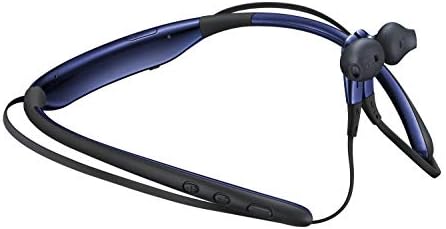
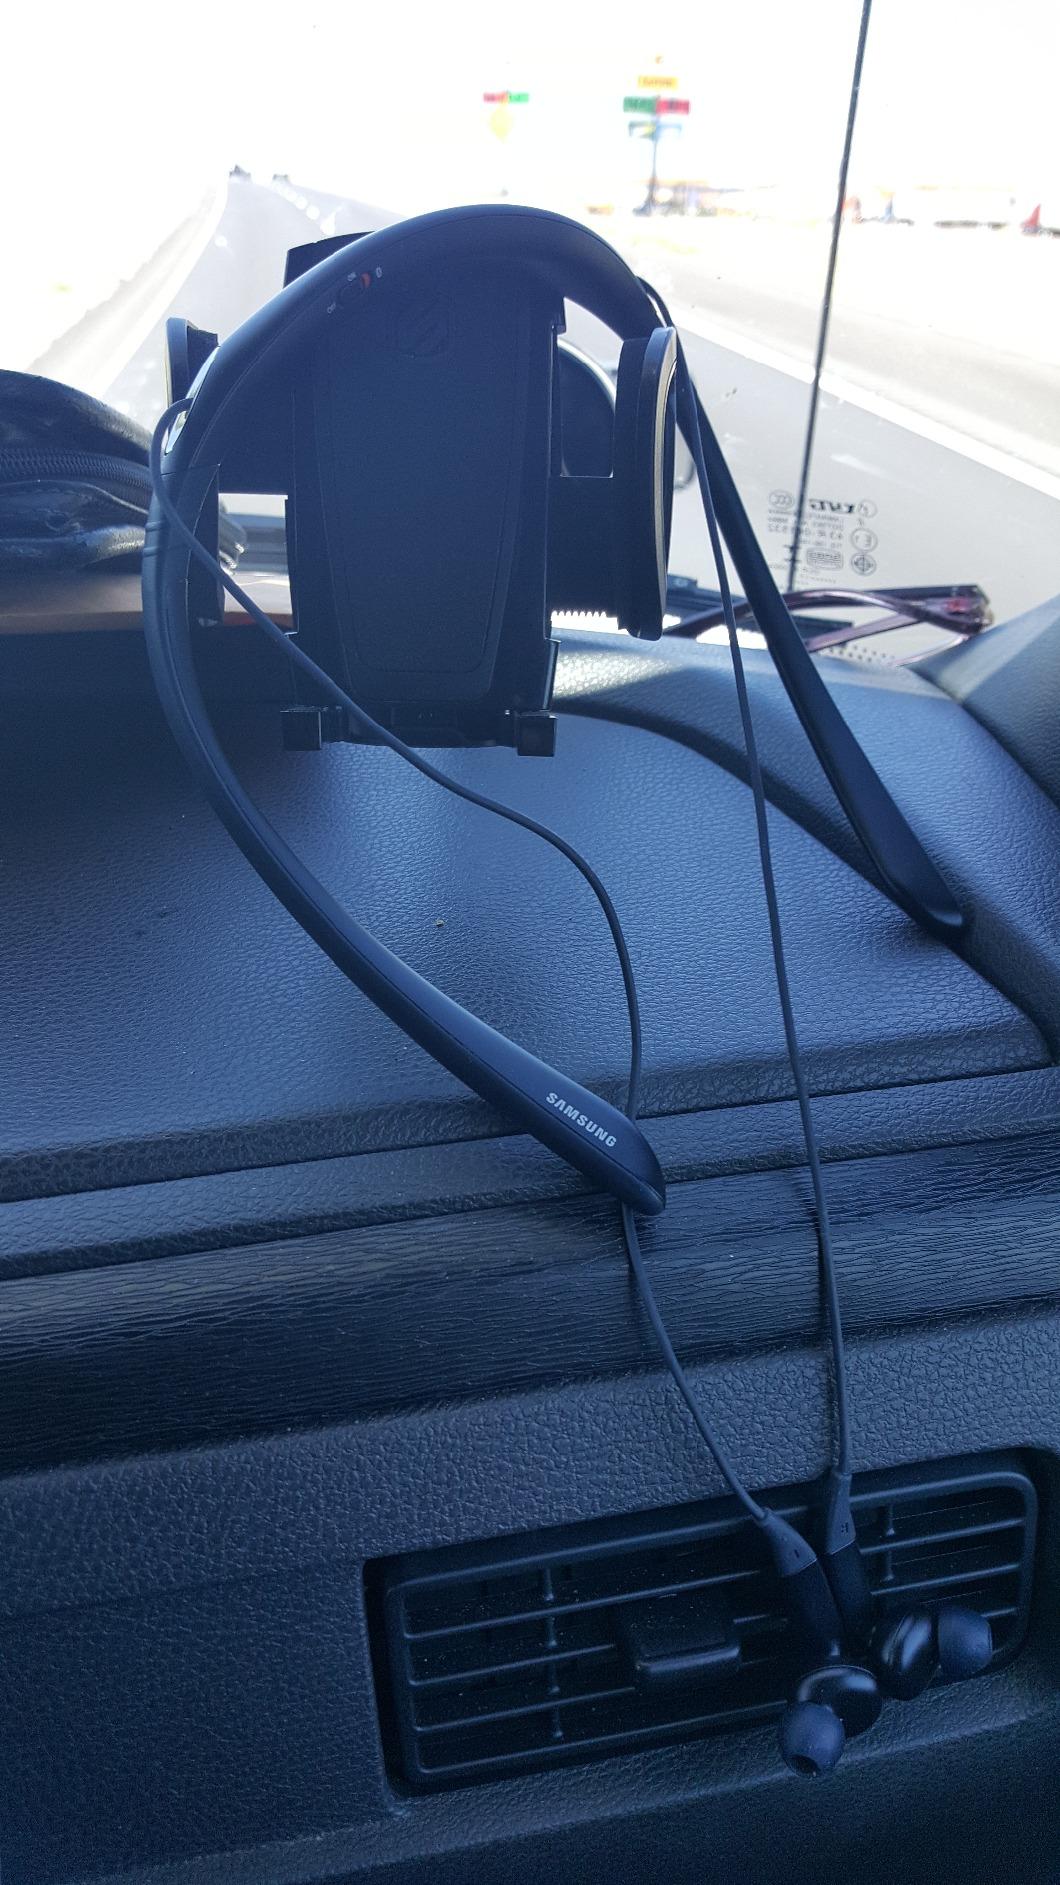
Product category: headphones
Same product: no